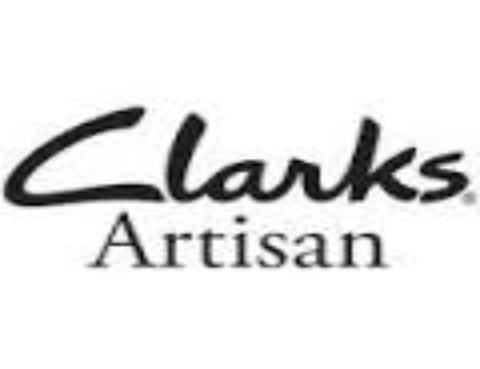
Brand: Clarks
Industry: Clothes